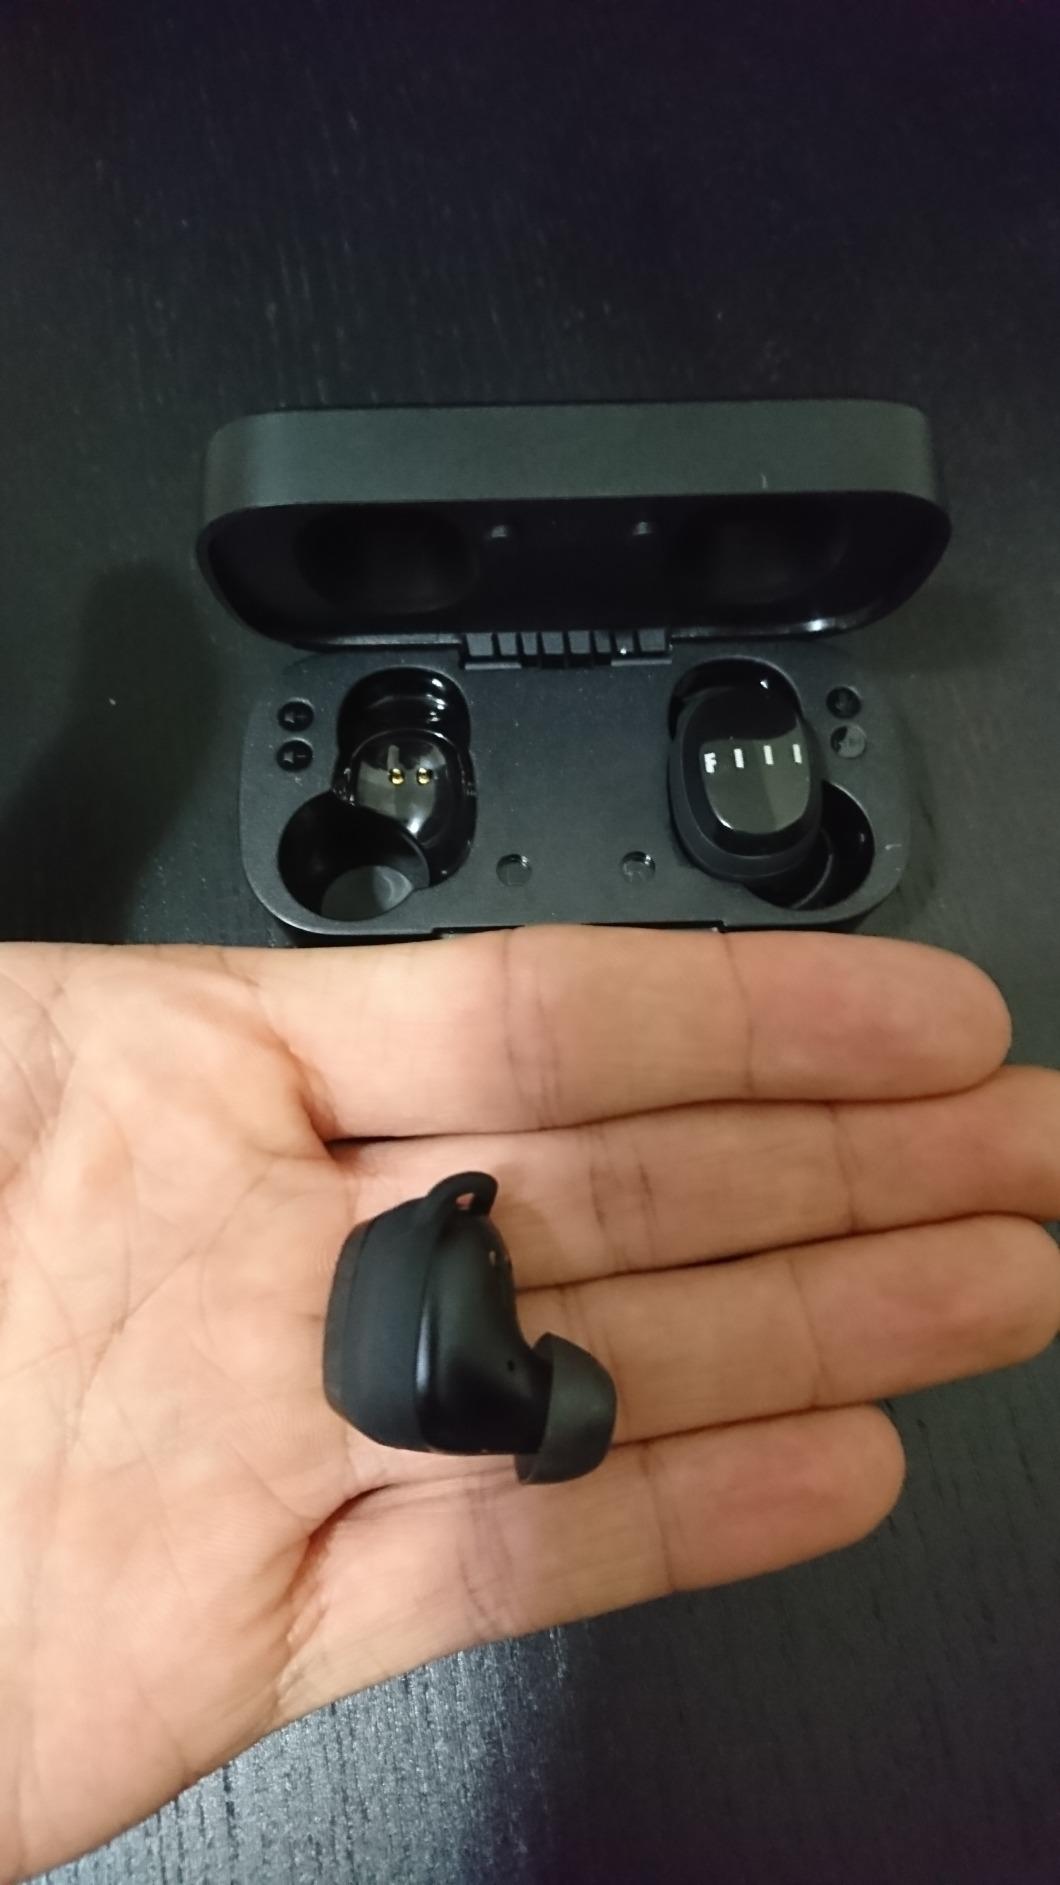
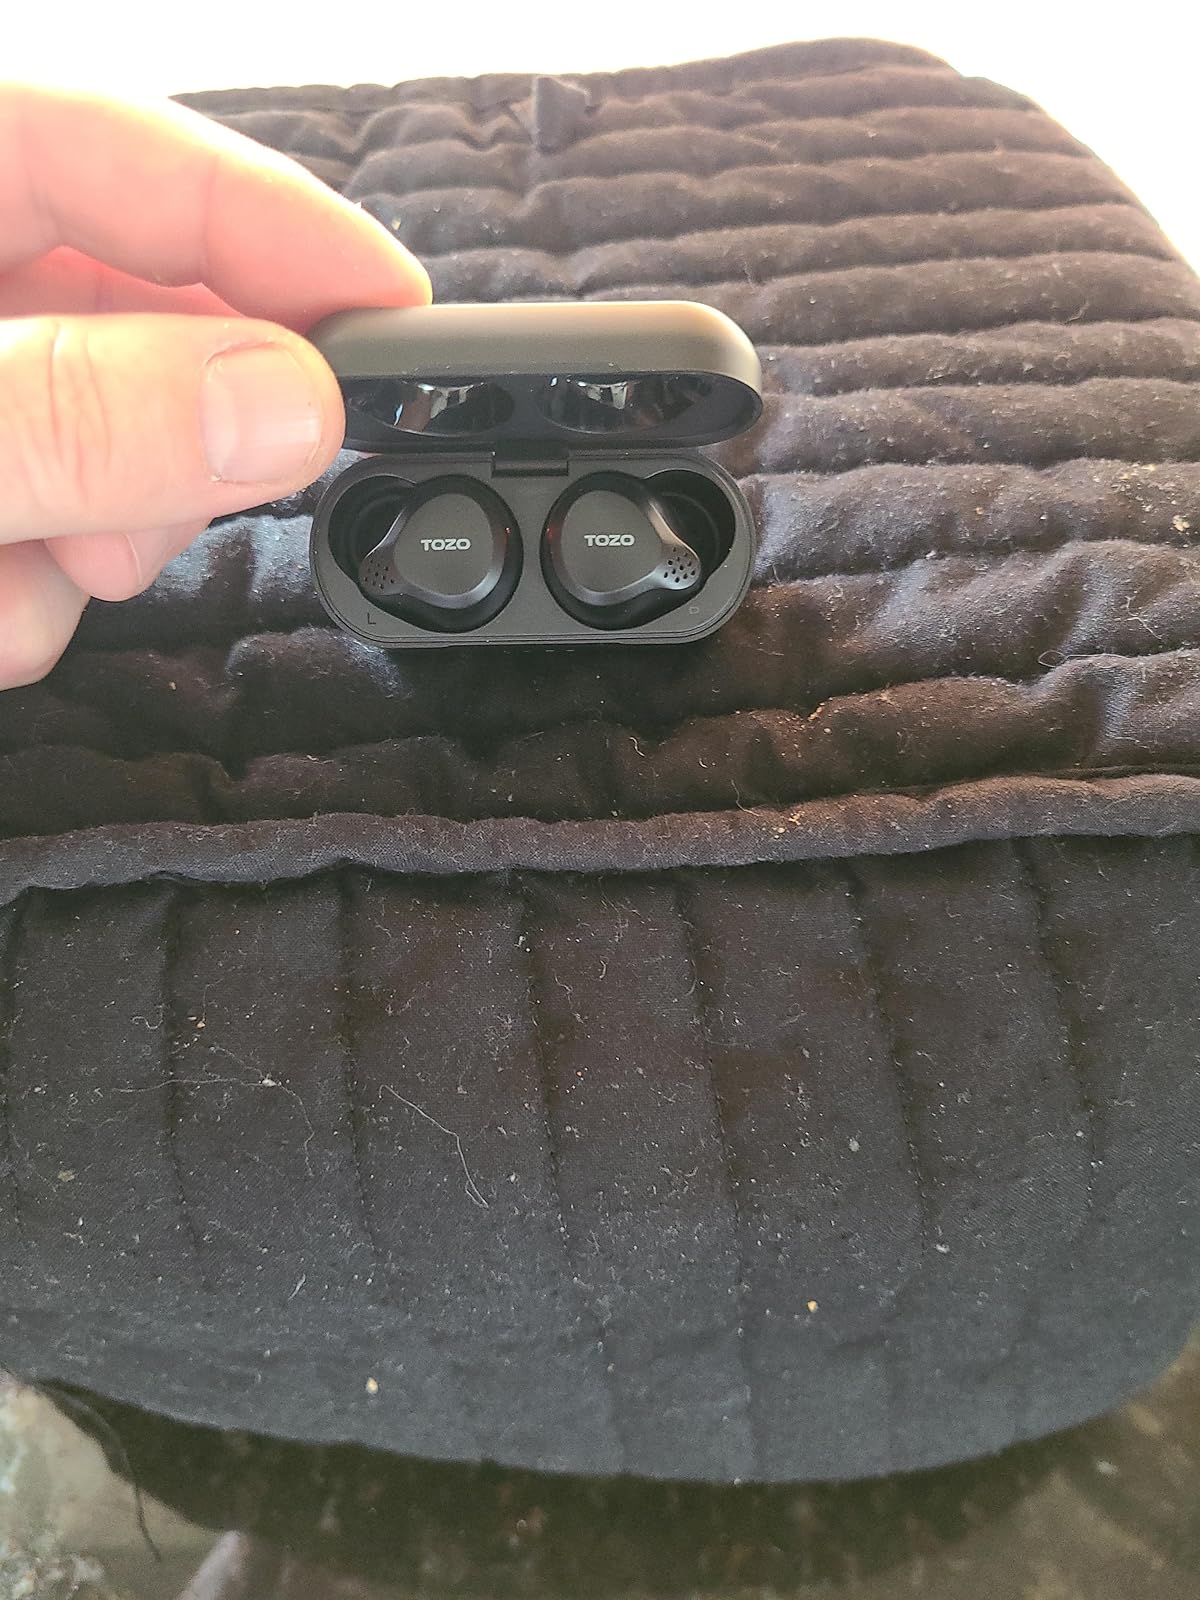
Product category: earbuds
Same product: no